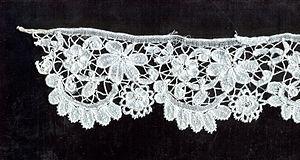
Une dentelle est un tissu sans trame ni chaîne, généralement en fil de soie, lin, nylon ou fibres plus riches selon les cas, exécuté par les dentelliers à la main ou à la machine, à l'aide de points semblables ou non formant un dessin, à bords dentelés ou non.